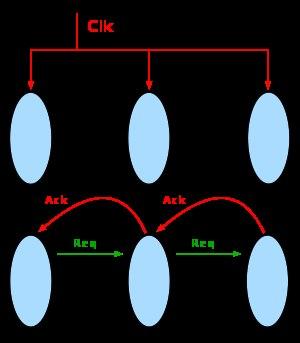
Un circuit asynchrone est un circuit électronique numérique qui n'utilise pas de signal d'horloge global pour synchroniser ses différents éléments. À la place, ces derniers communiquent souvent localement en indiquant l'envoi et la réception de données. On parle parfois de « circuit auto-séquencé ».